Imtu Ratish

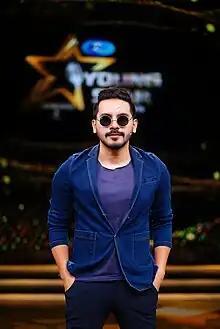
Picture of the Bangladeshi Actor/ Anchor Imtu Ratish.

Imtu Ratish is a Bangladeshi model, anchor, and actor. He made his big screen debut with the film "Joiboti Koinnar Mon" (2021) directed by Nargis Akhtar.